Britains Deetail

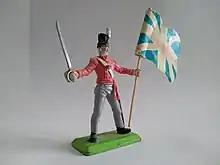
Britains Deetail Waterloo British Officer with Sword and Flag

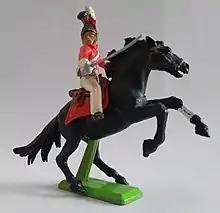
British Deetail Waterloo Mounted Horseman

Infantry - 3 x Foot (advancing with rifle; kneeling shooting; officer holding sword & flag); and 3 x Highland Black Watch (kneeling with rifle; standing shooting rifle; advancing with rifle)